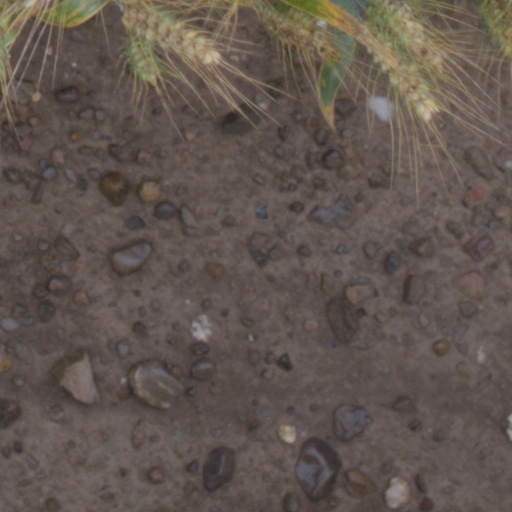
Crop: wheat